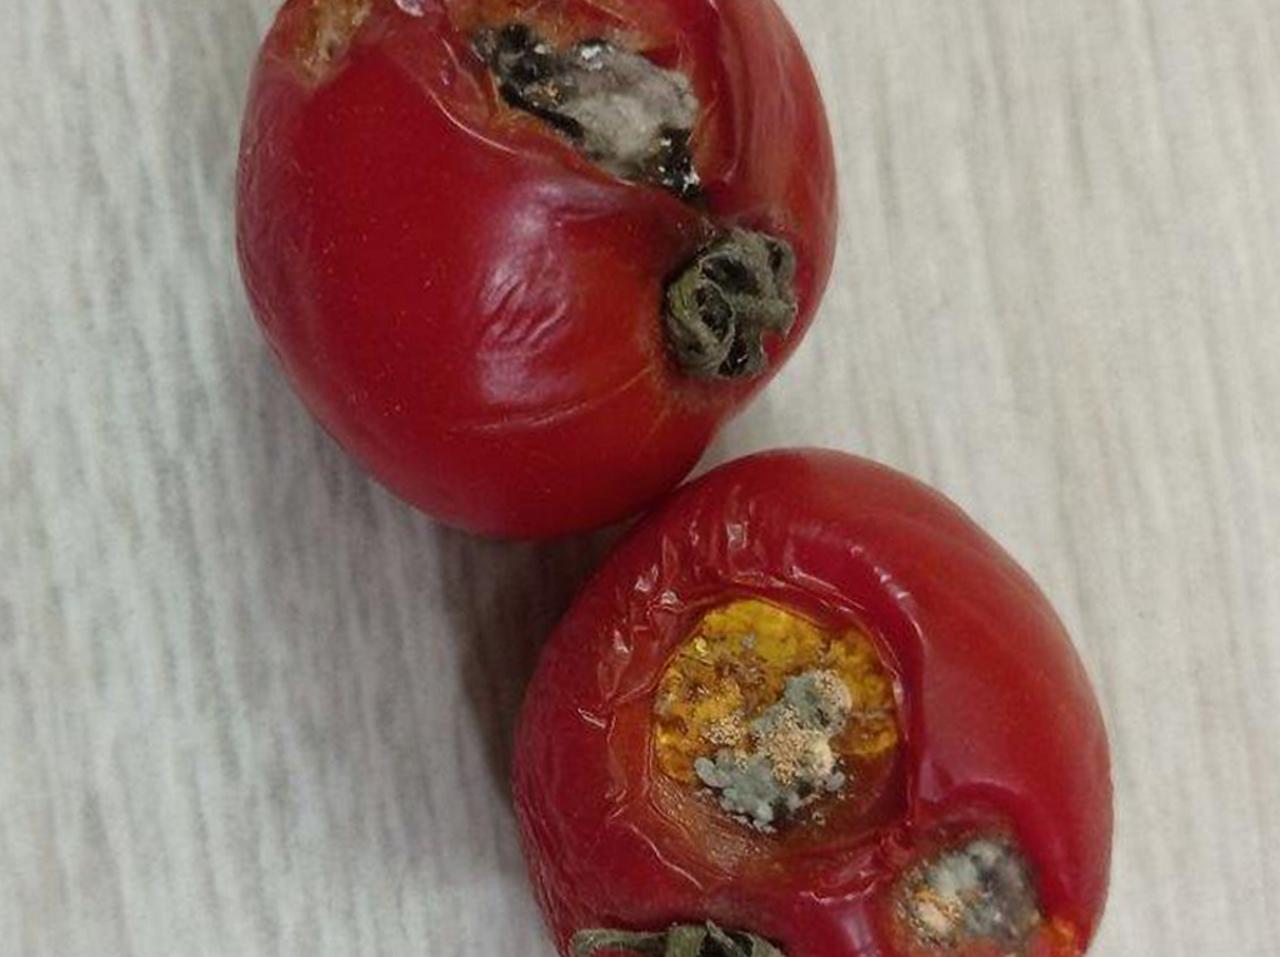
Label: Rotten